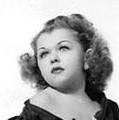
Age: 31